Raid on Nekhl

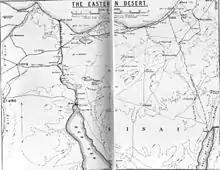
Sinai Peninsula

The final actions of the Sinai Campaign were ordered by General Murray against Nekhl and Bir el Hassana. Intelligence Branch of the General Staff had advised that after withdrawing from the Sinai as a result of the EEF advance along the coastal road, a force of 130 hostile soldiers was still deployed at Nekhl. On 6 February Southern Canal Section ordered the 11th Light Horse Regiment, commanded by Lieutenant Colonel W. Grant, to prepare for operations against Nekhl including the cutting of communications between Nekhl and el Auja. El Auja was linked to northern Palestine via Beersheba. A second column was to march from Magdhaba to attack Bir el Hassana north of Nekhl between the Gebel Helal and the Gebel Yelleg.